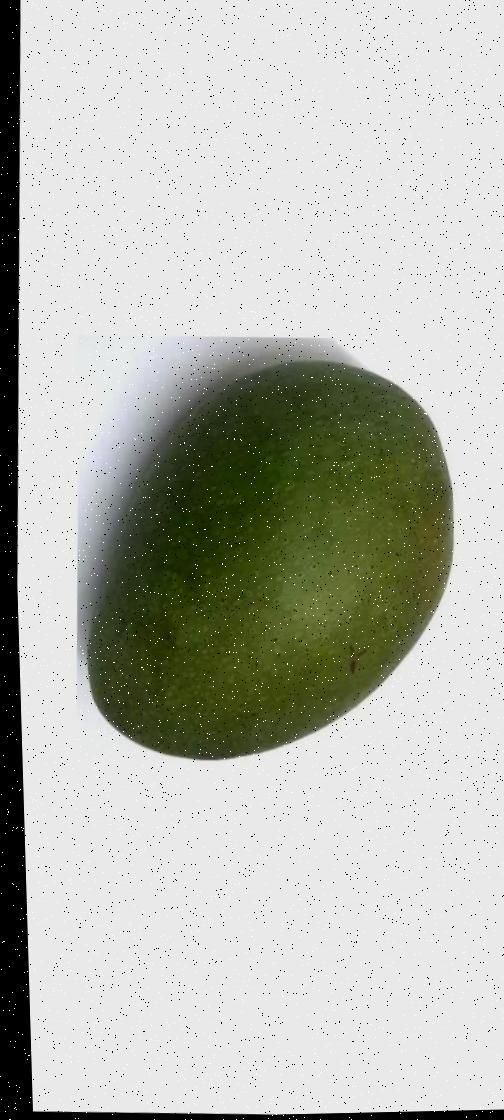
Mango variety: Ashshina Zhinuk